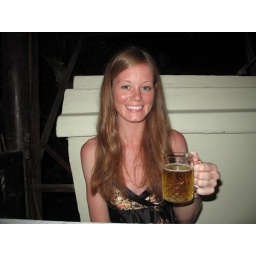
Birthday girl in her little new dress